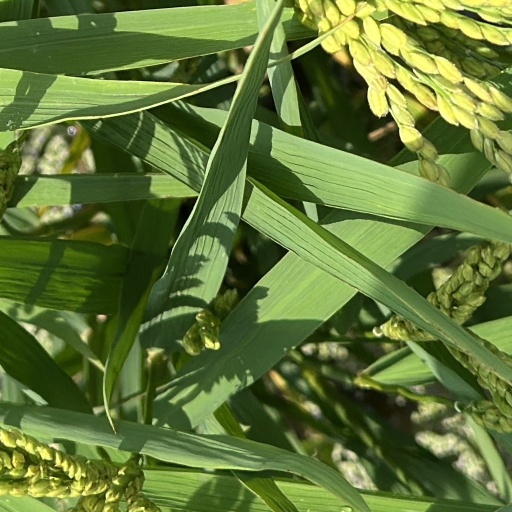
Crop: rice